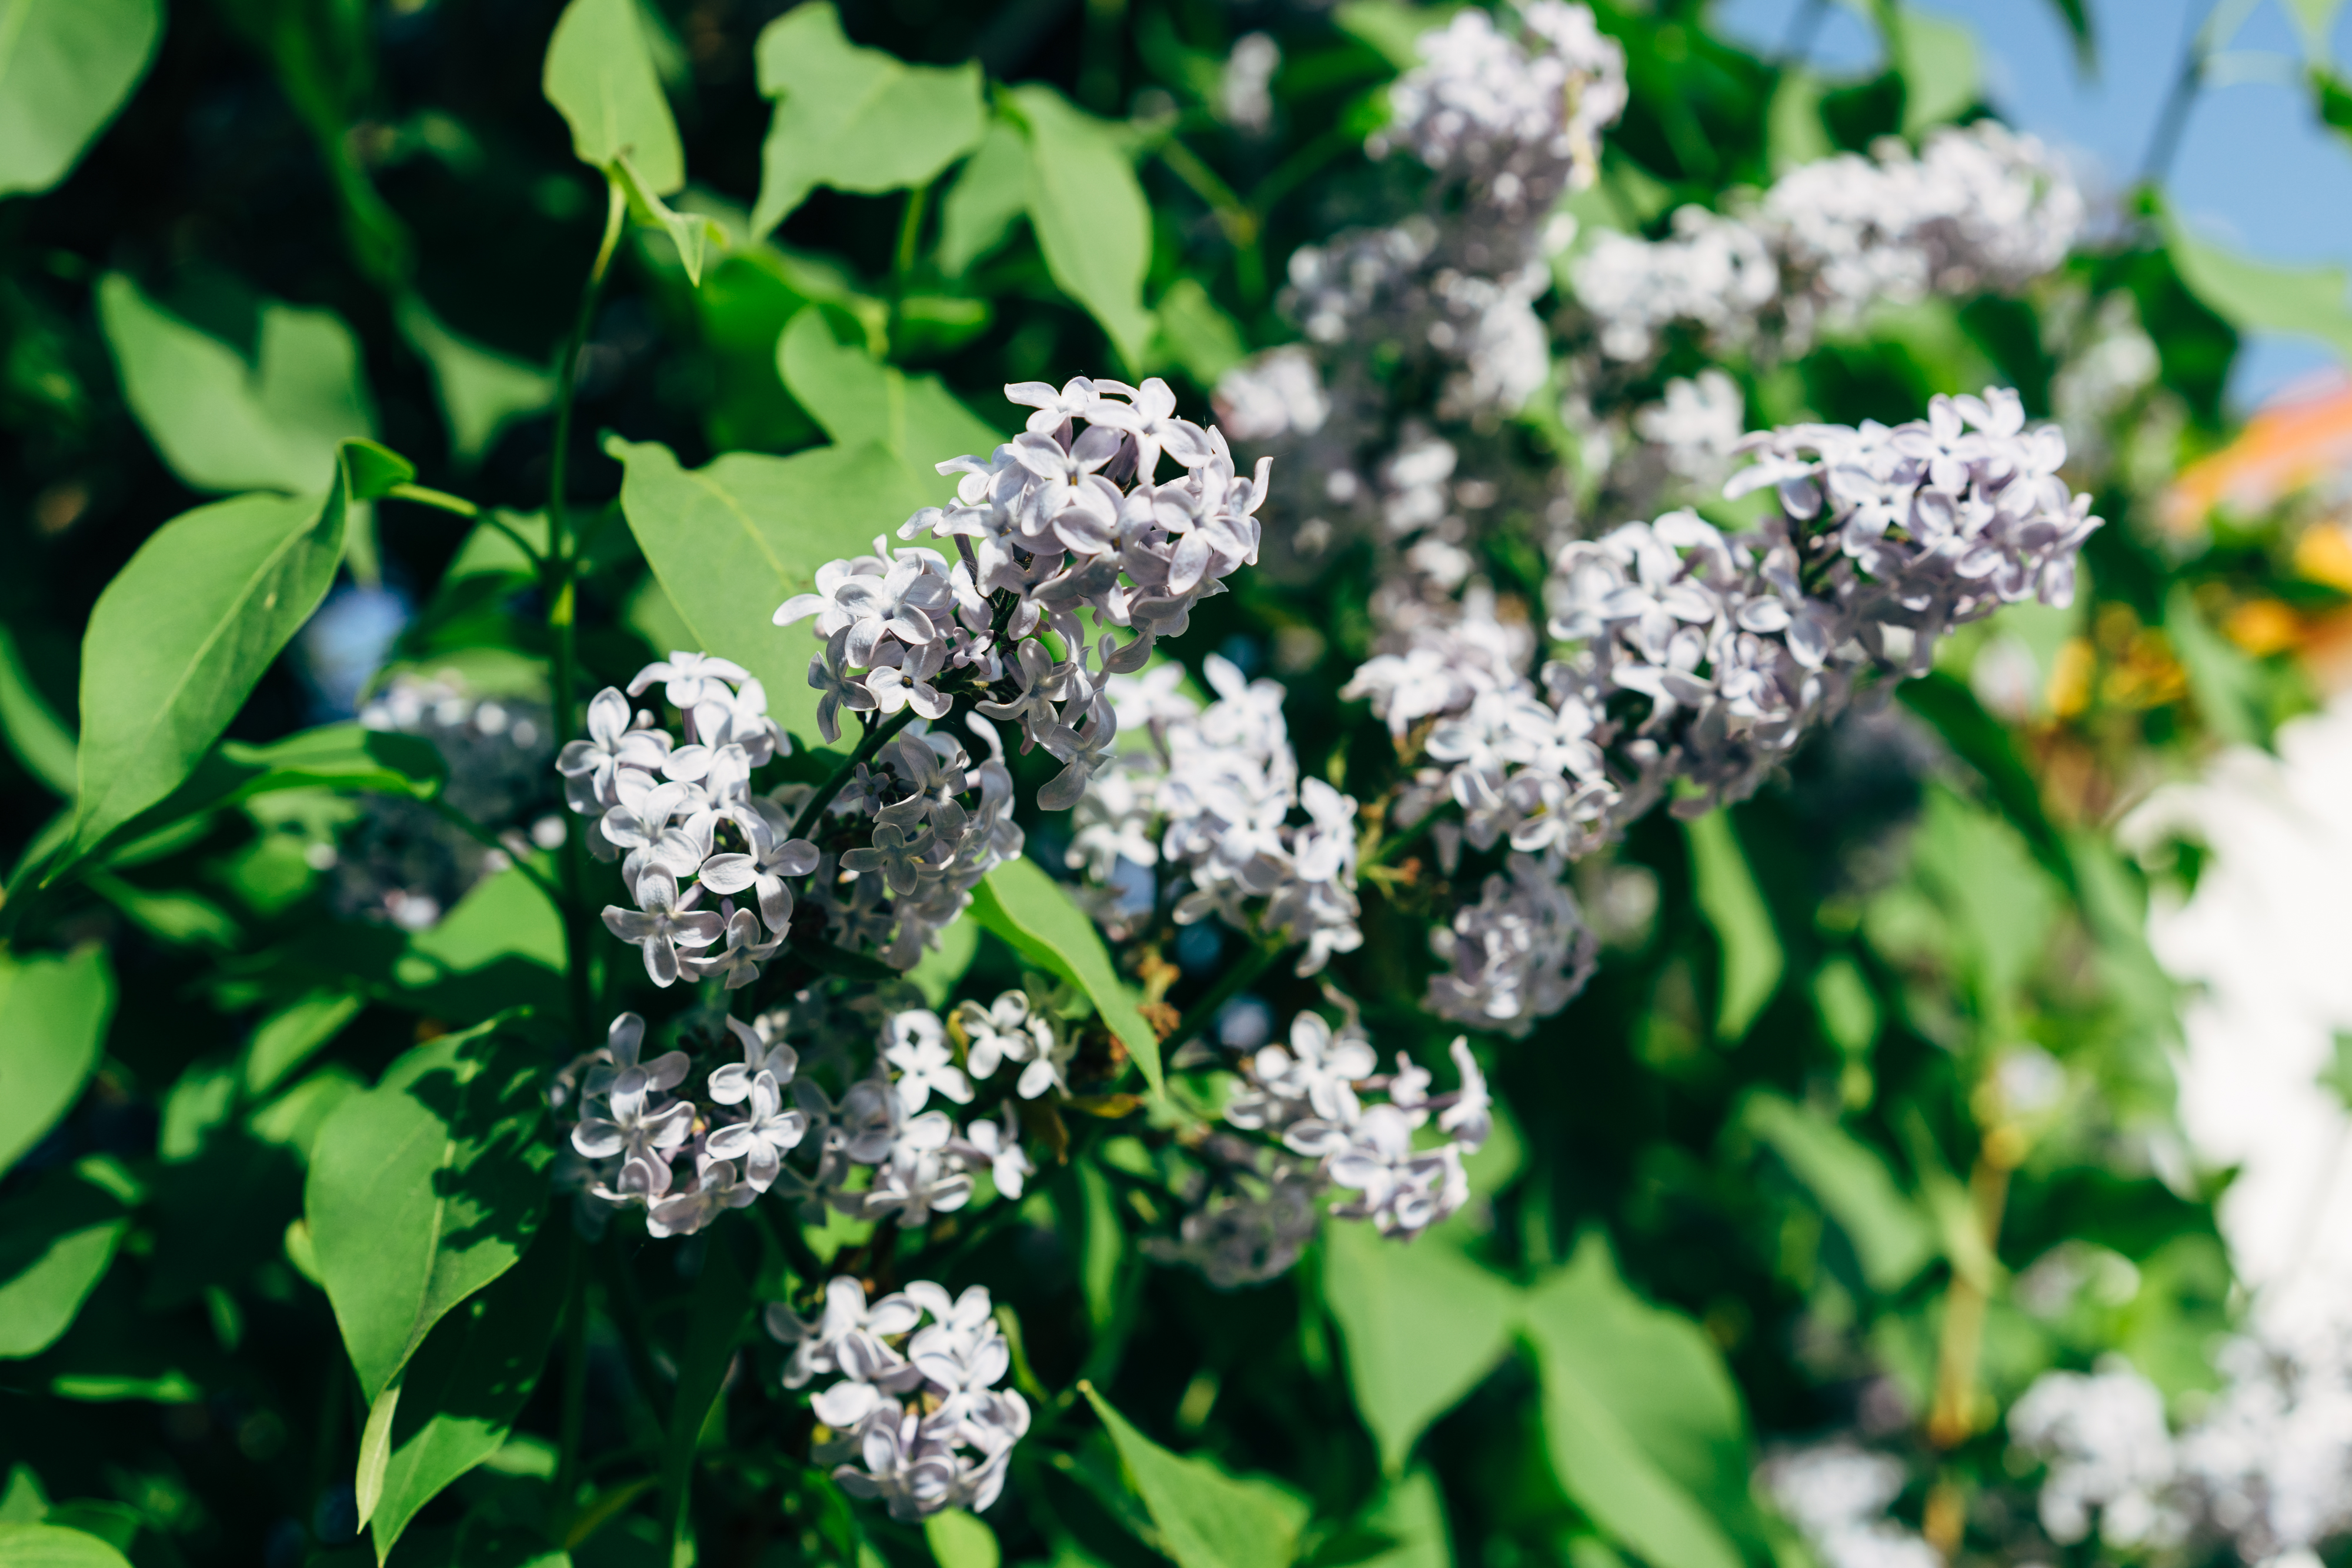
lilac, blossom, flower, green, white, floral, nature, spring, summer, background, season, fresh, plant, environment, countryside, colourful, flora, botany, scenic, colours, florist, beautiful, beauty, flowering plant, shrub, tree, california lilac, Buckthorn family, alyssum